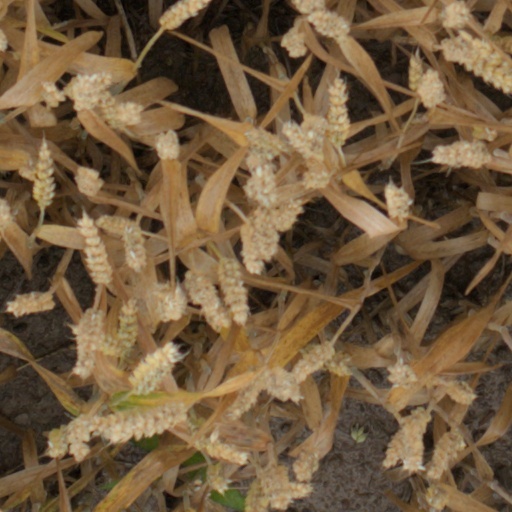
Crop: wheat